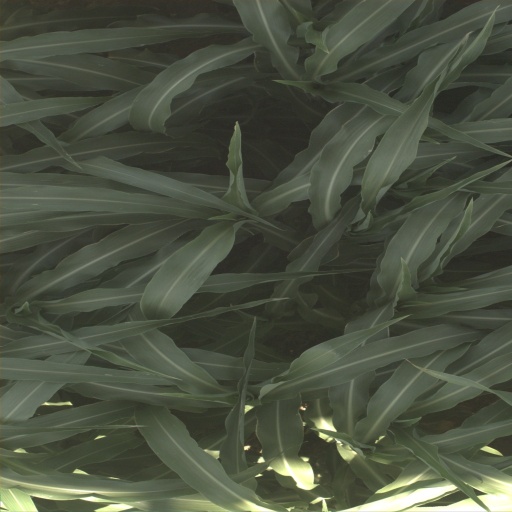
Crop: sorghum